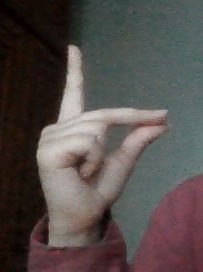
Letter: ta